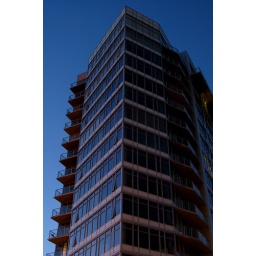
More randomness while waiting for the train near a shiny new building. The more I use the G9, the more I appreciate it.